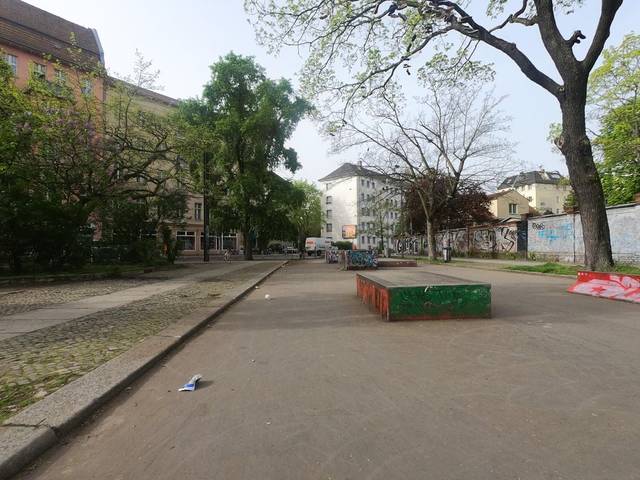
Region: Germany
Coordinates: 52.533, 13.395